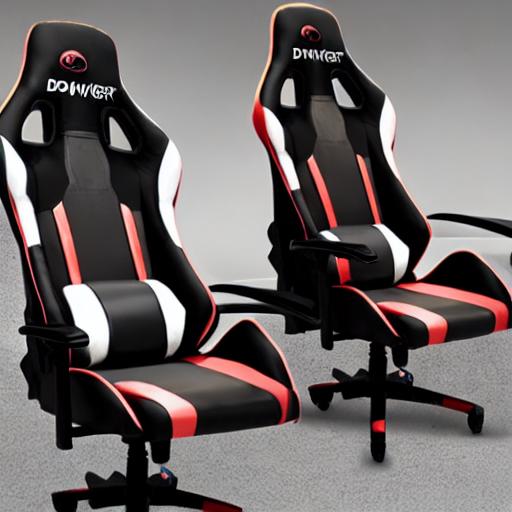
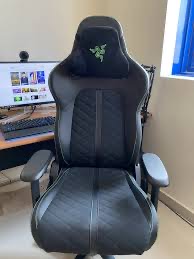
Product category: items_chair
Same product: no